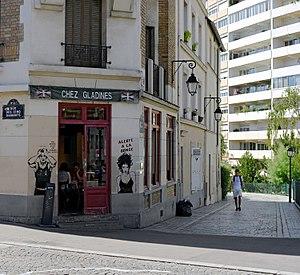
Rue des Cinq-diamants et rue Jonas - Paris XIII
La rue Jonas est une voie du 13ᵉ arrondissement de Paris située dans le quartier de la Maison-Blanche.